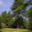
Label: pine_tree